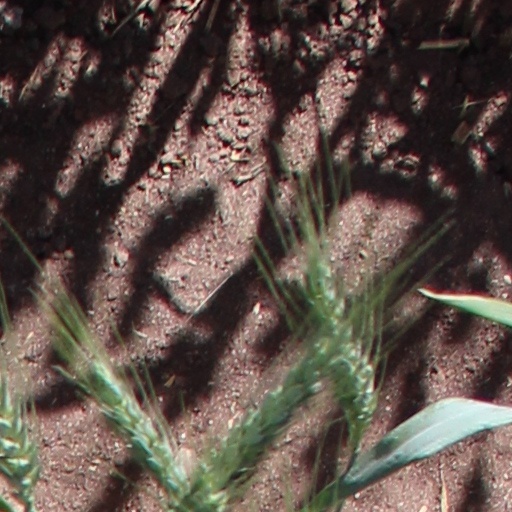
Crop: wheat